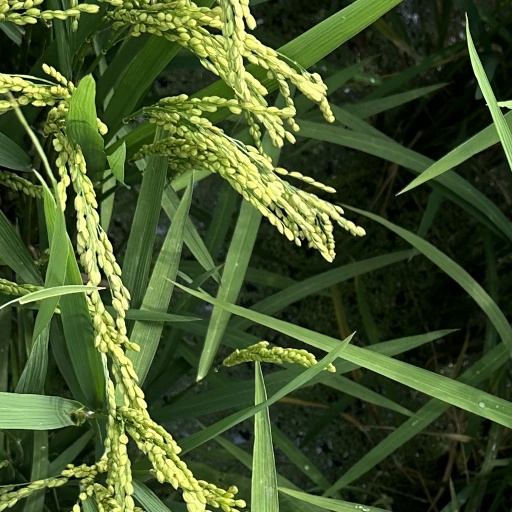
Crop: rice